Andy Wood (comedian)

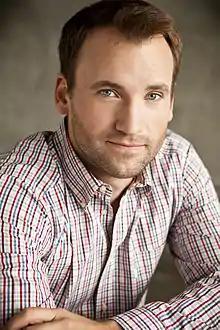
Andrew "Andy" Wood

Andrew Wood (born 1977) is an American comedian and a founder/producer of Portland's Bridgetown Comedy Festival. He is a native of Ann Arbor, Michigan currently residing in Los Angeles, California.